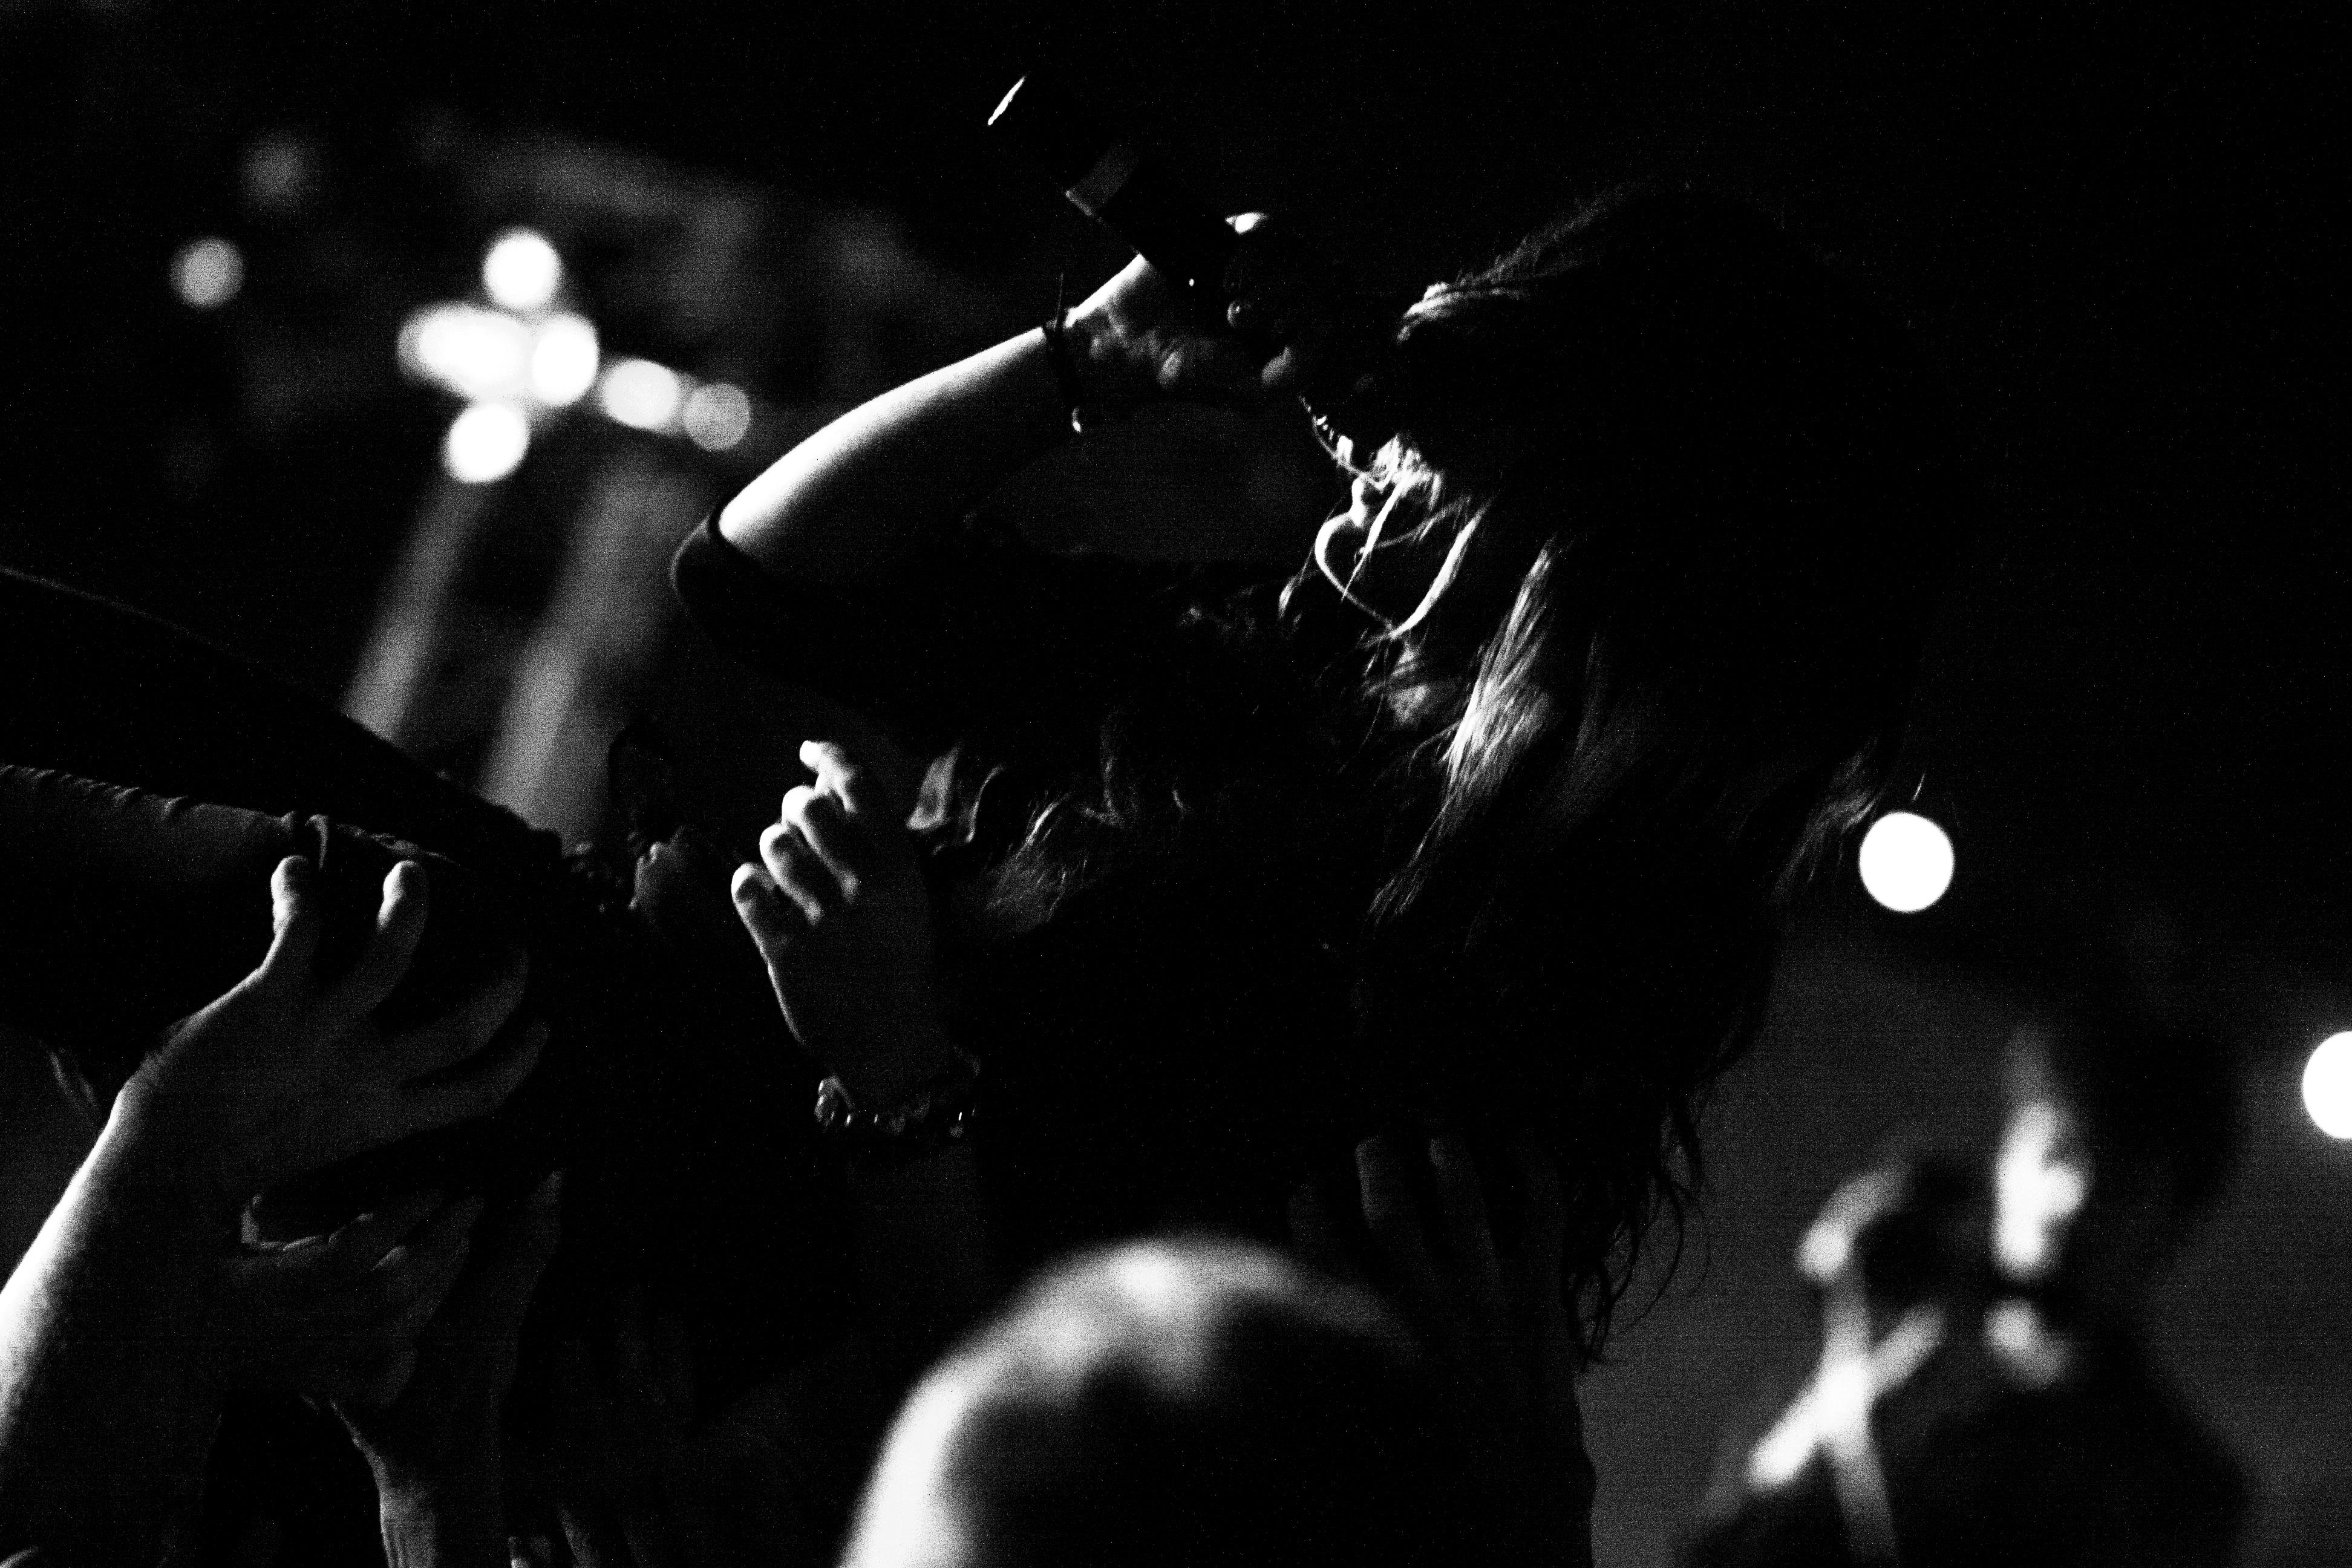
music, light, black and white, white, photography, concert, band, live, canon, darkness, black, monochrome, festival, 40d, gig, 2012, fete, humanit, fetedelhuma, toyblod, guitarist, monochrome photography, film noir